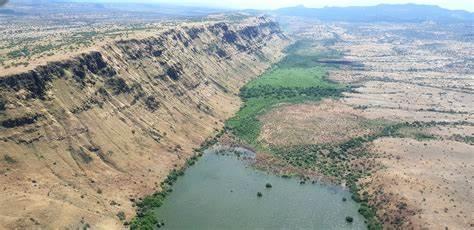
Eneo la ardhi lenye asili ya mabonde na milima ionekanayo kwa mbali, huku sehemu ndogo ikiwa imechukuliwa nafasi na vijito vya maji vilivyo zungukwa na uoto wa asili kwa asilimiachache, ambavyo kwa pamoja huleta mandhali nzuri ya mazingira haya yaliyo halisi.